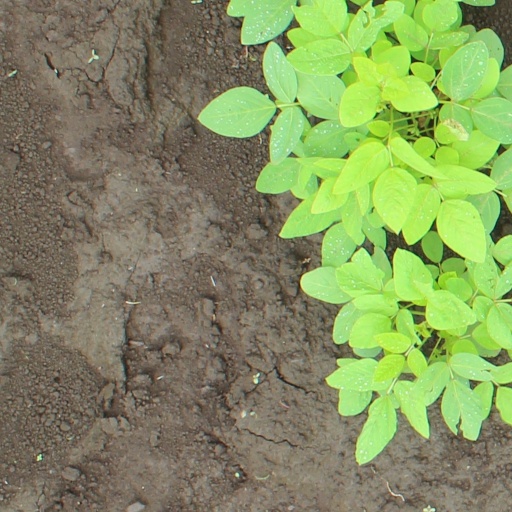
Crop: soybean